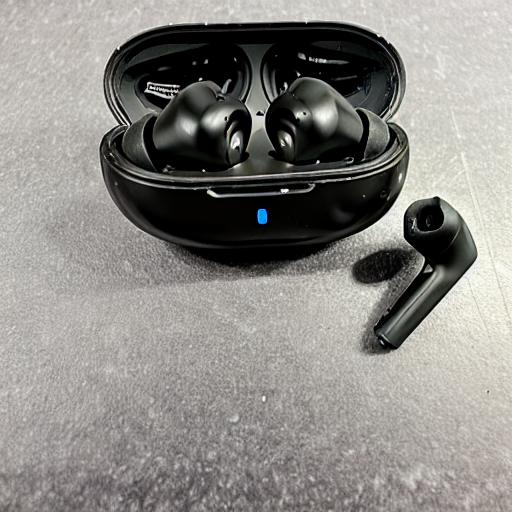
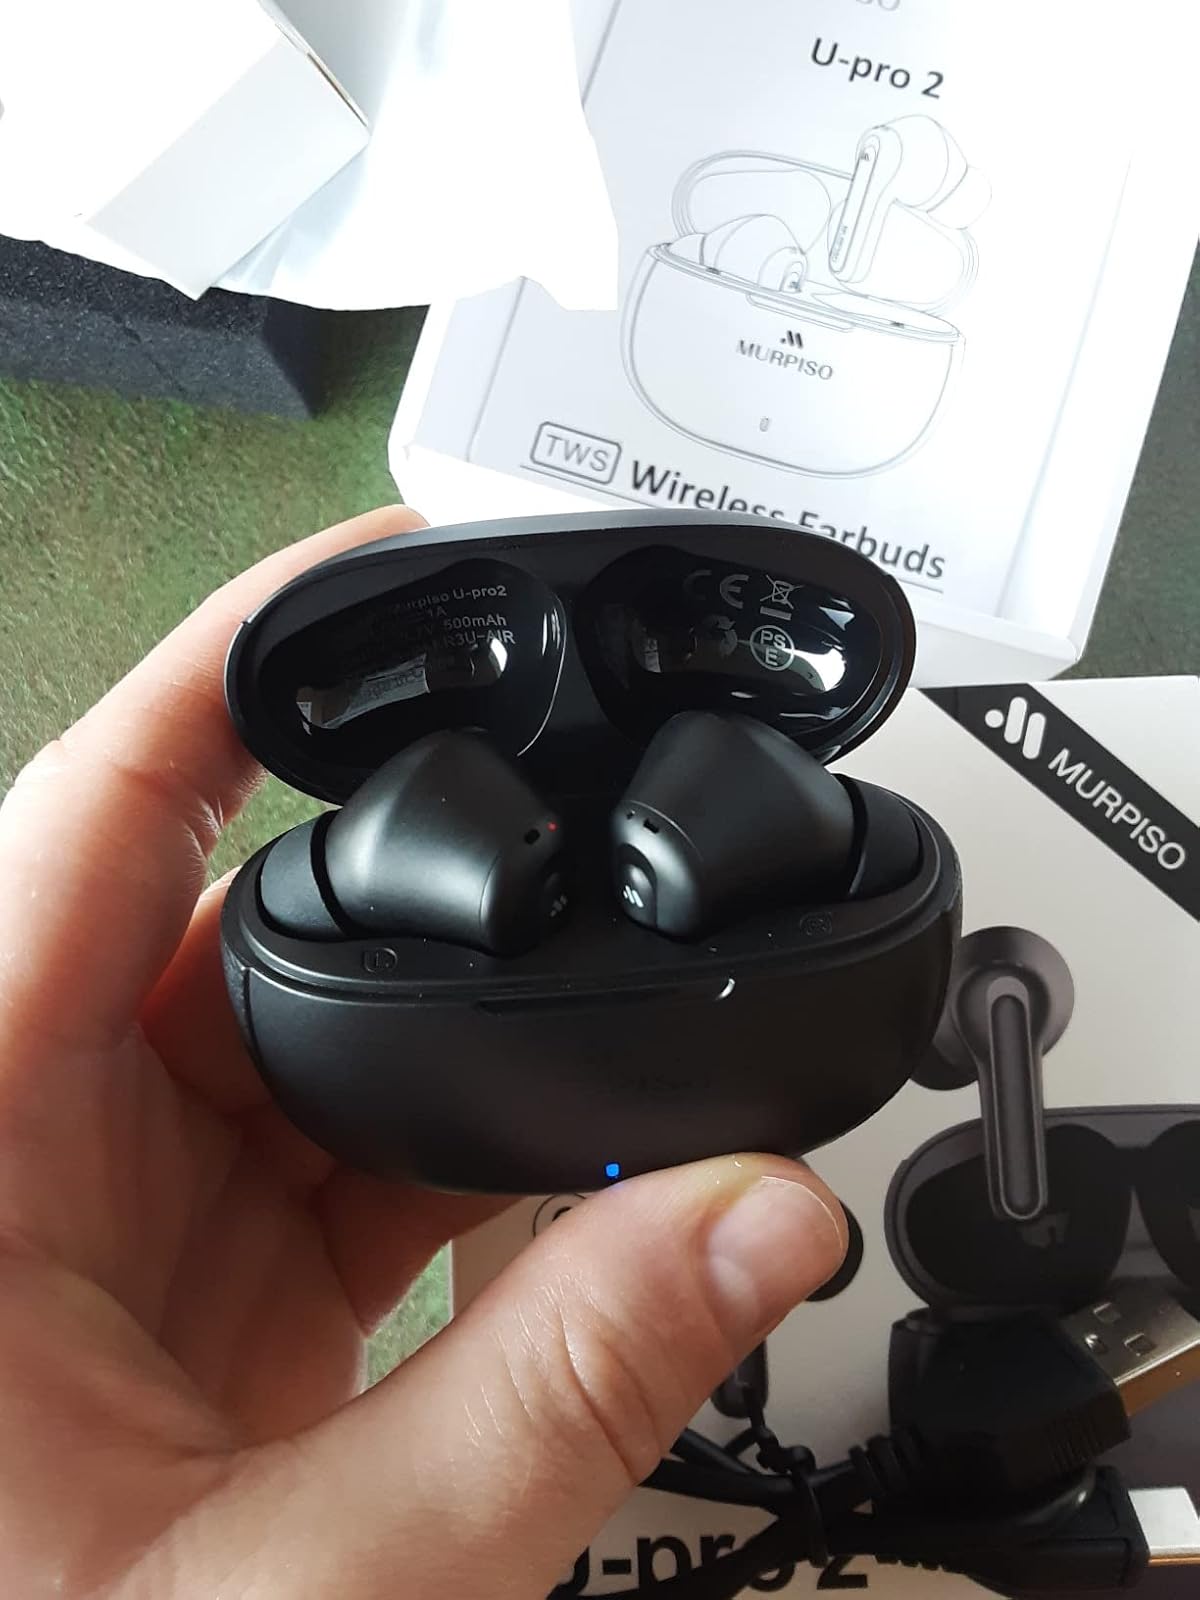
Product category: earbuds
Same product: no